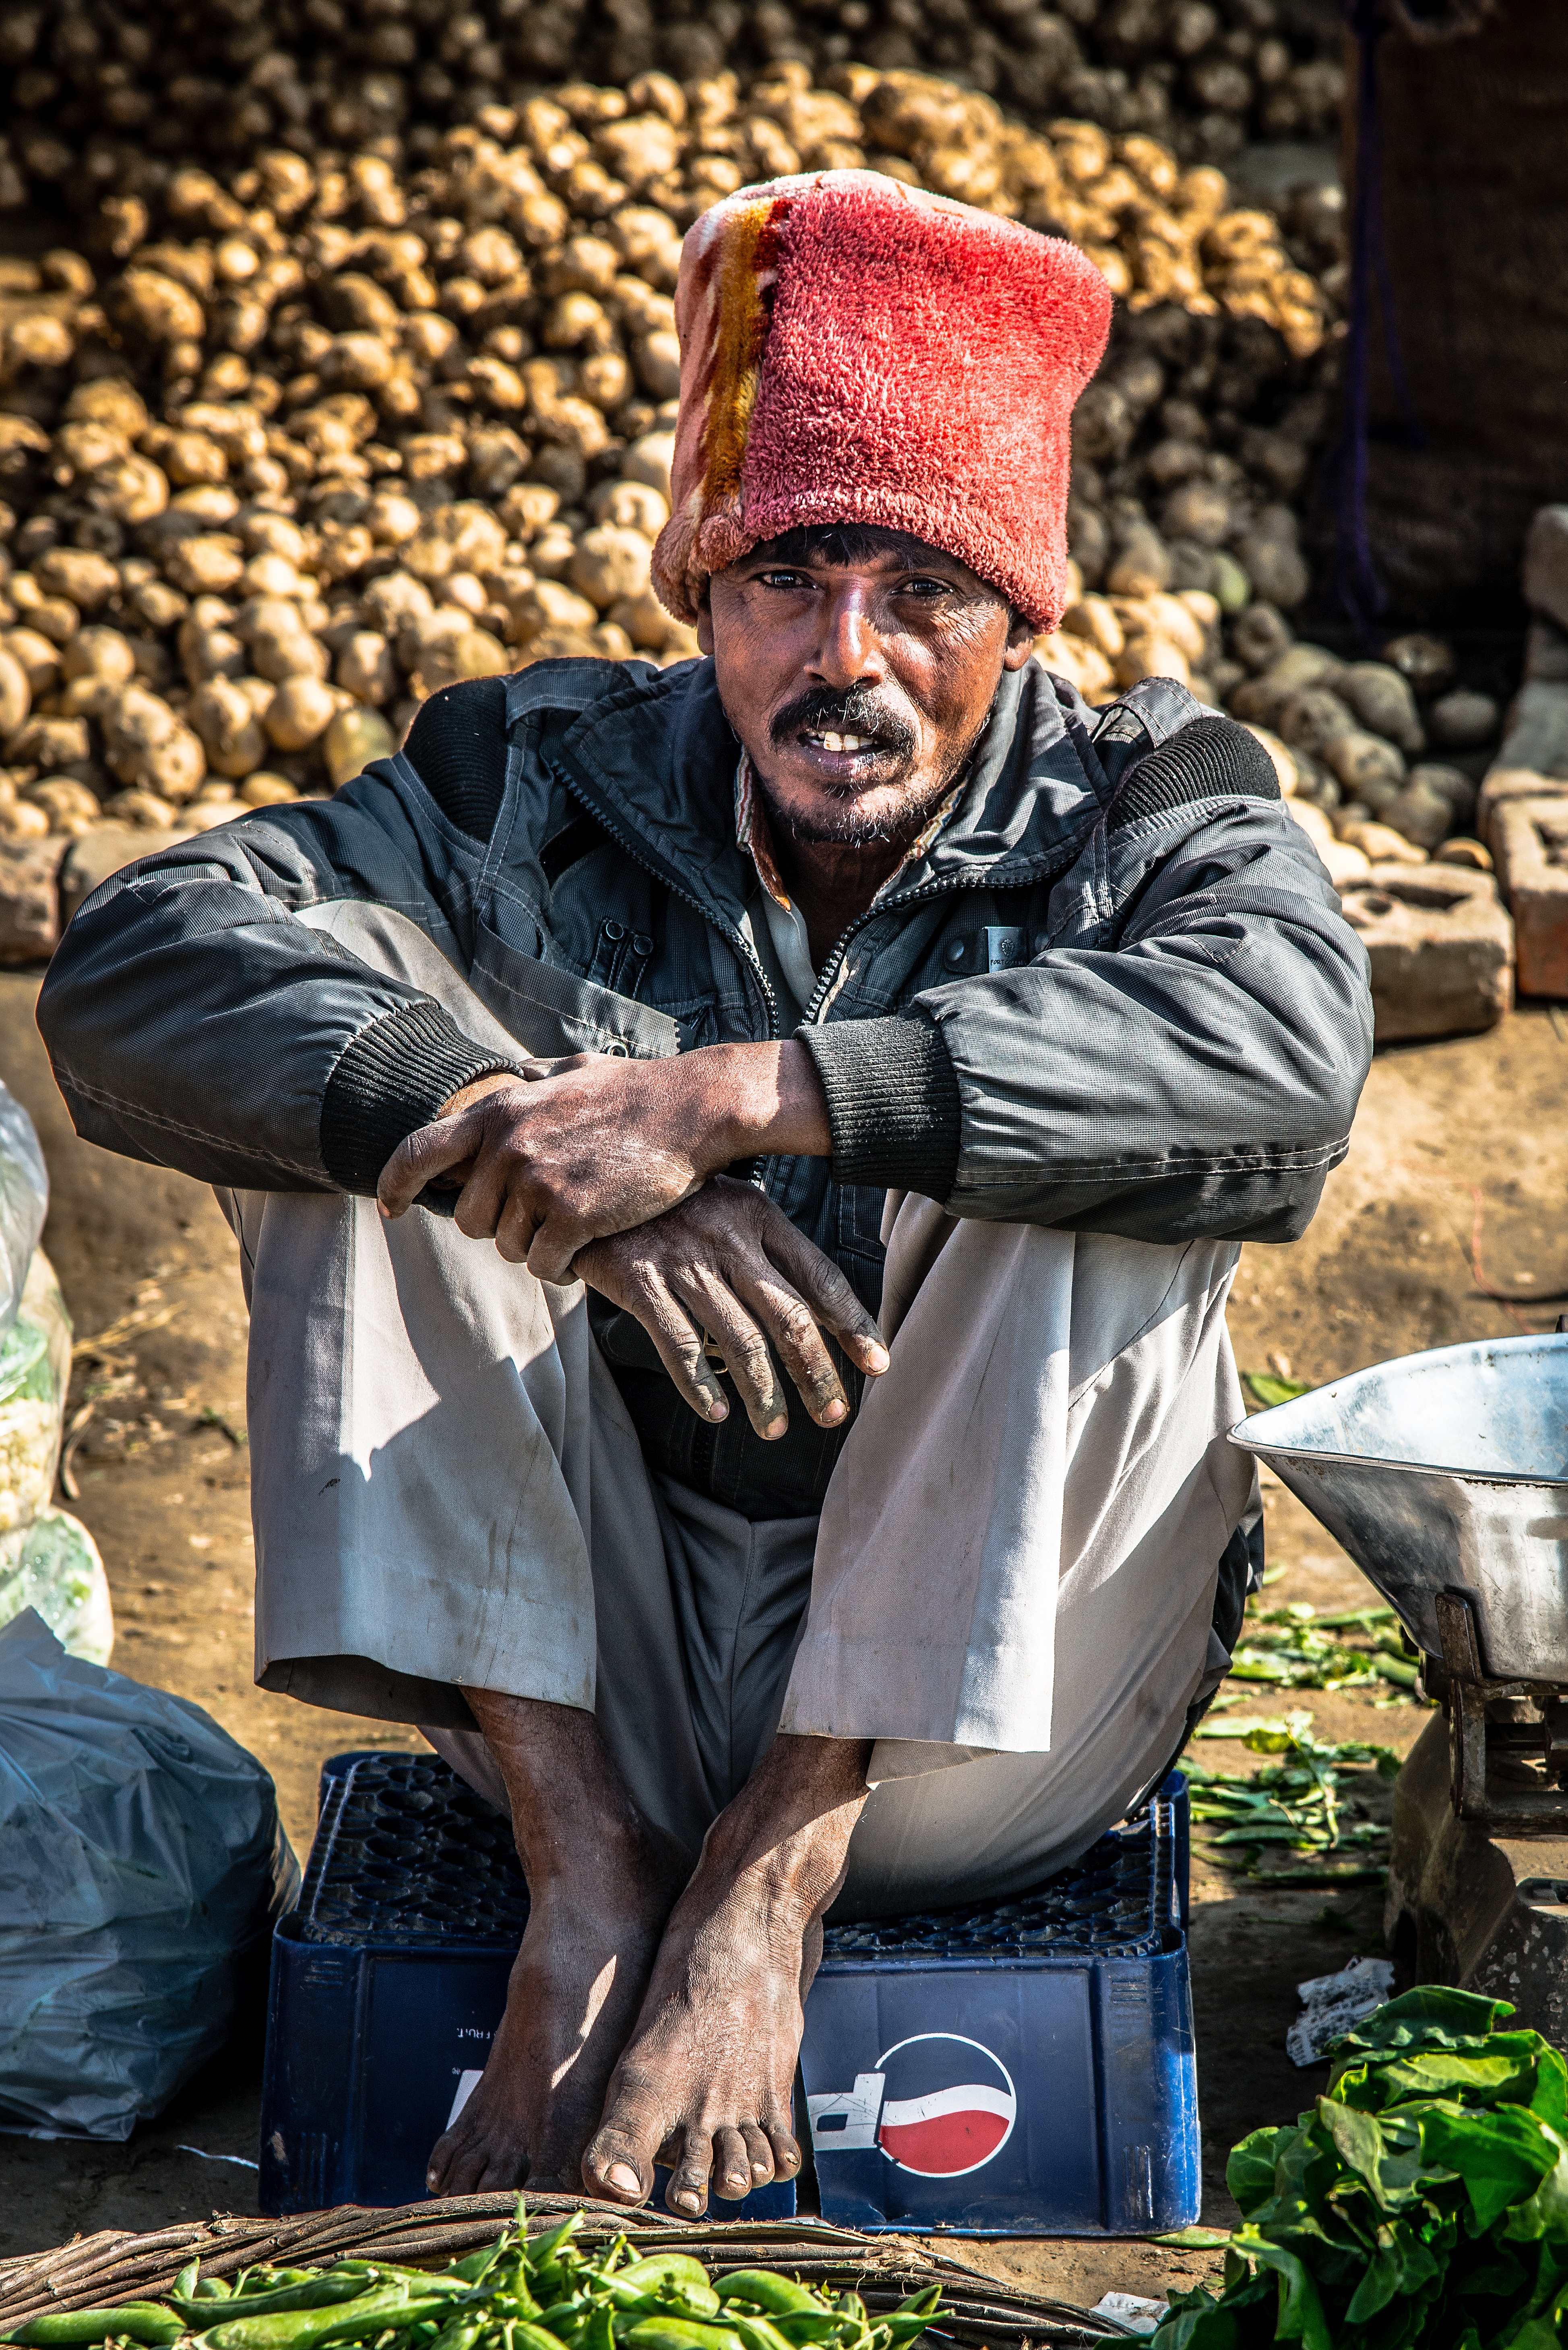
man, person, people, male, portrait, human, market, face, head, indians